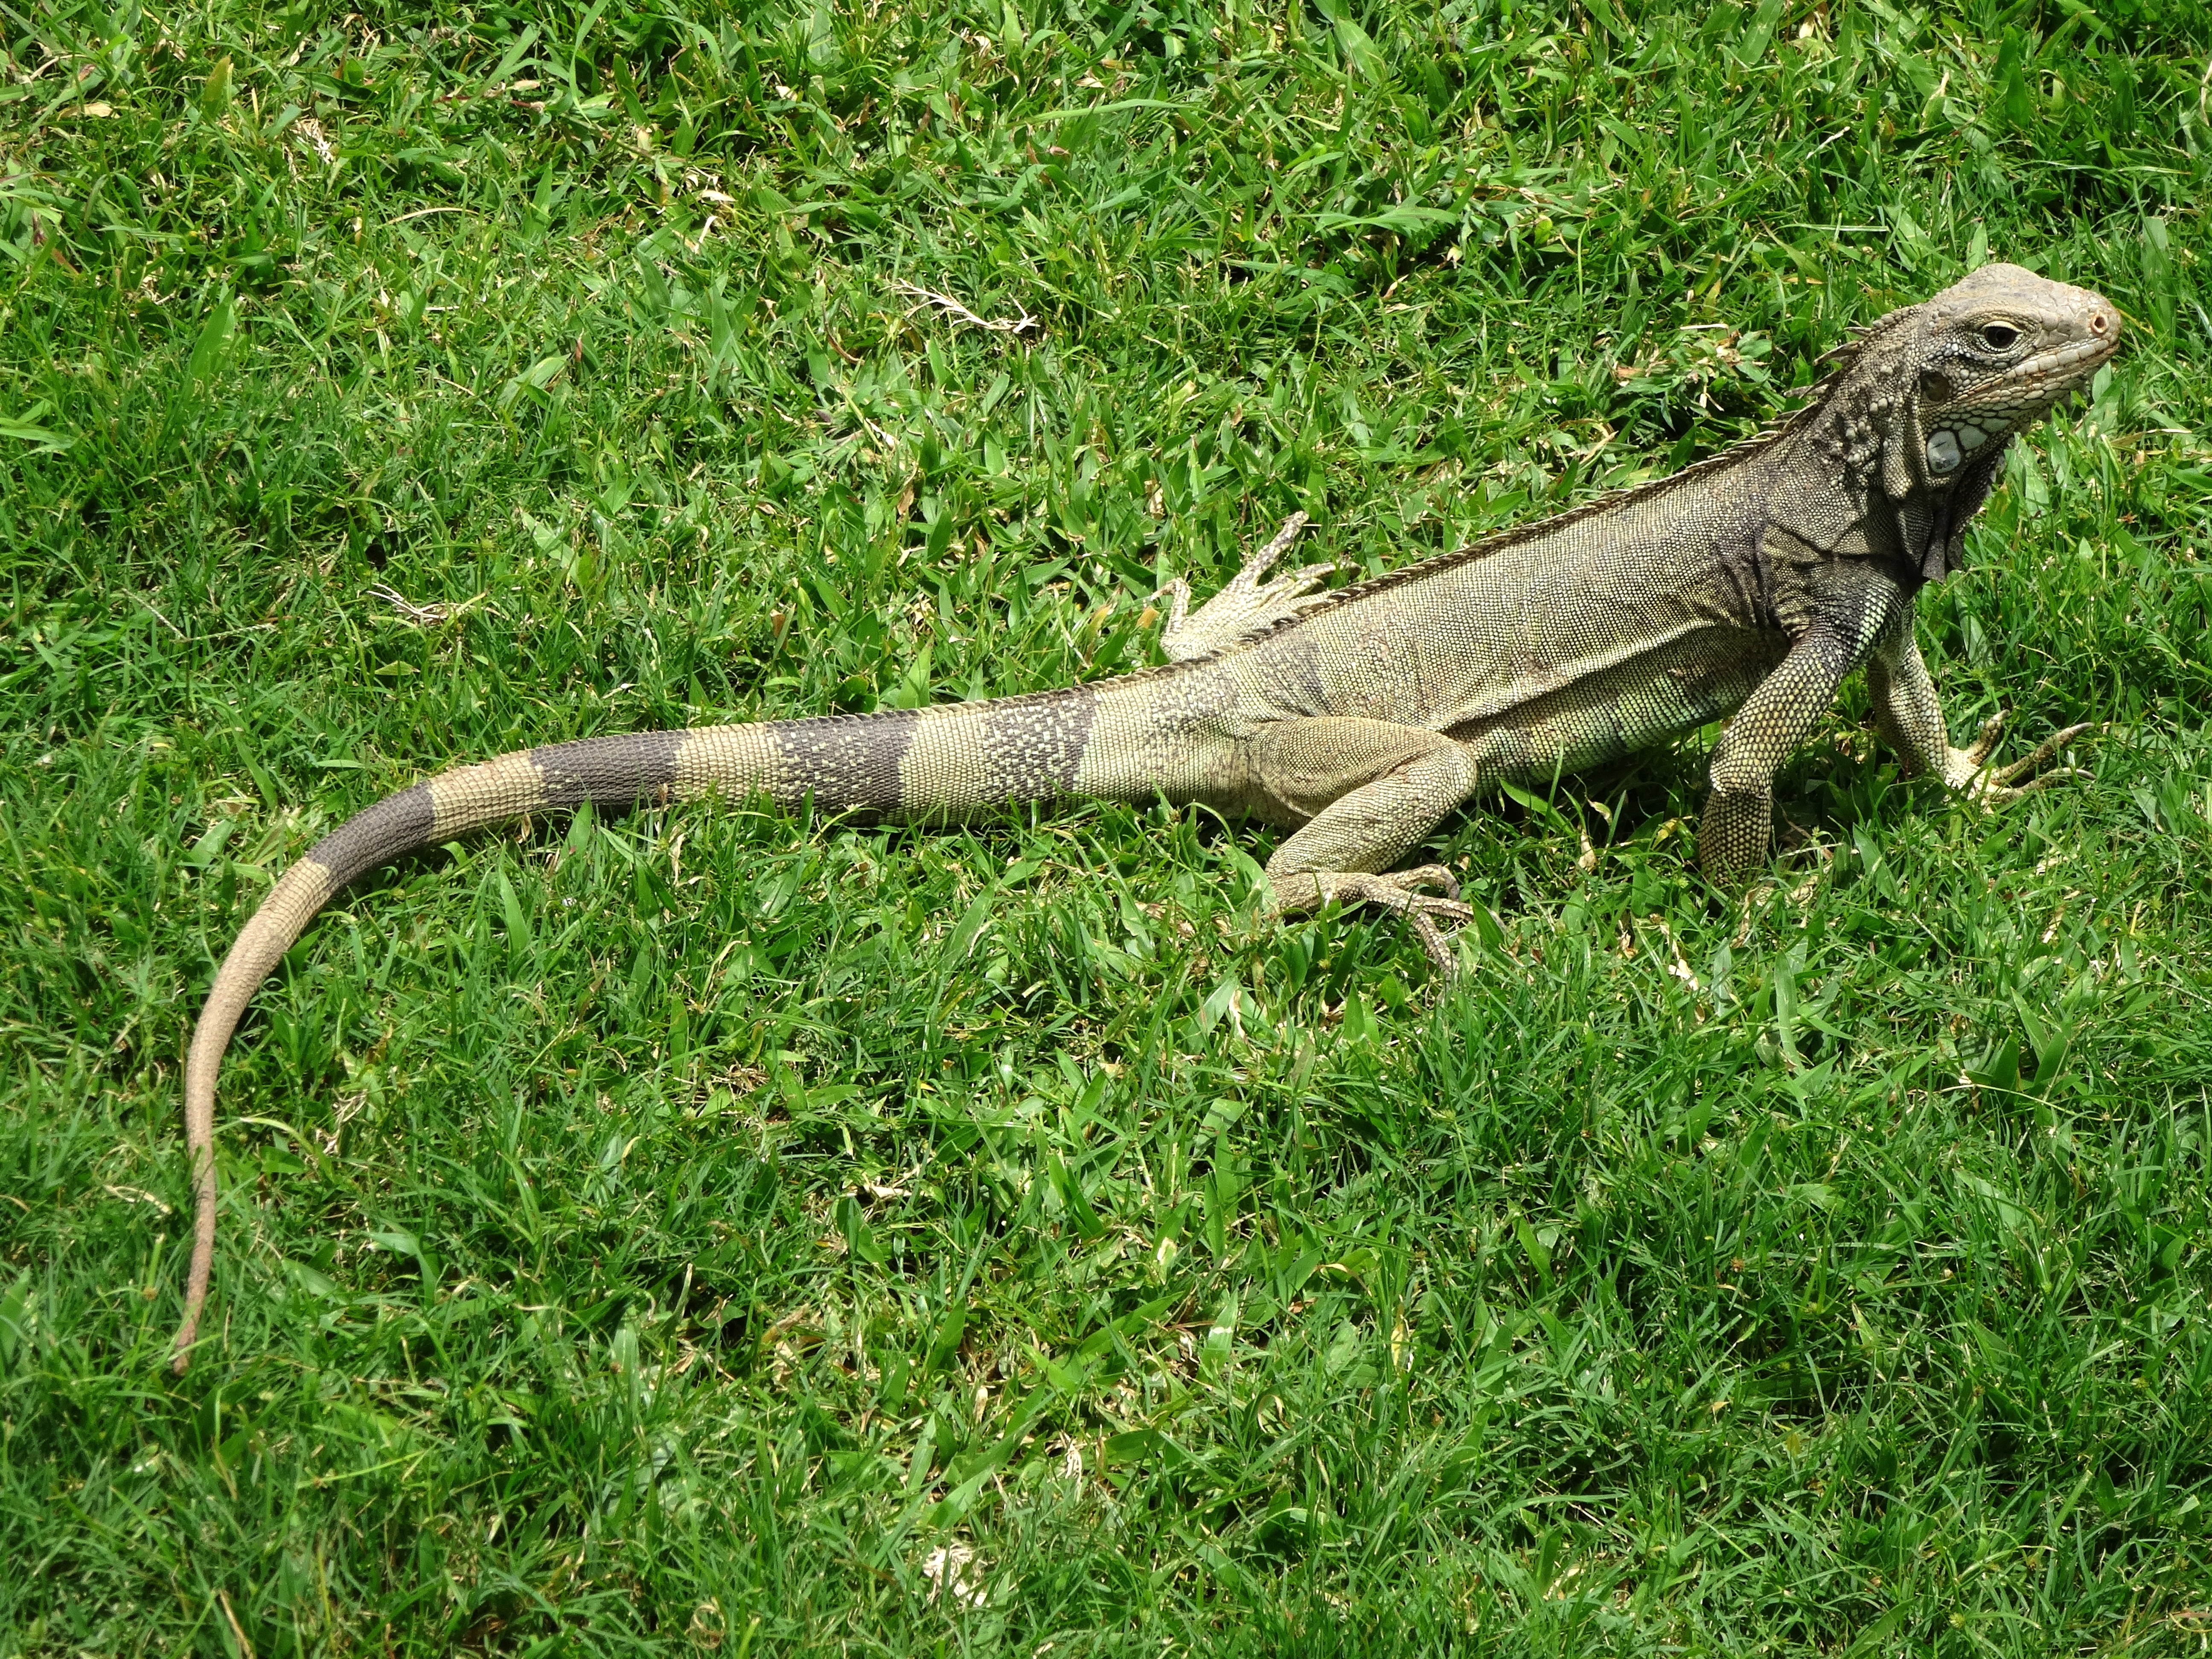
grass, wildlife, reptile, scale, iguana, fauna, lizard, vertebrate, caribbean, animal world, lacerta, scaled reptile, lacertidae